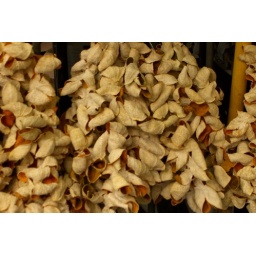
orange peels in the street